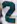
Number: 2